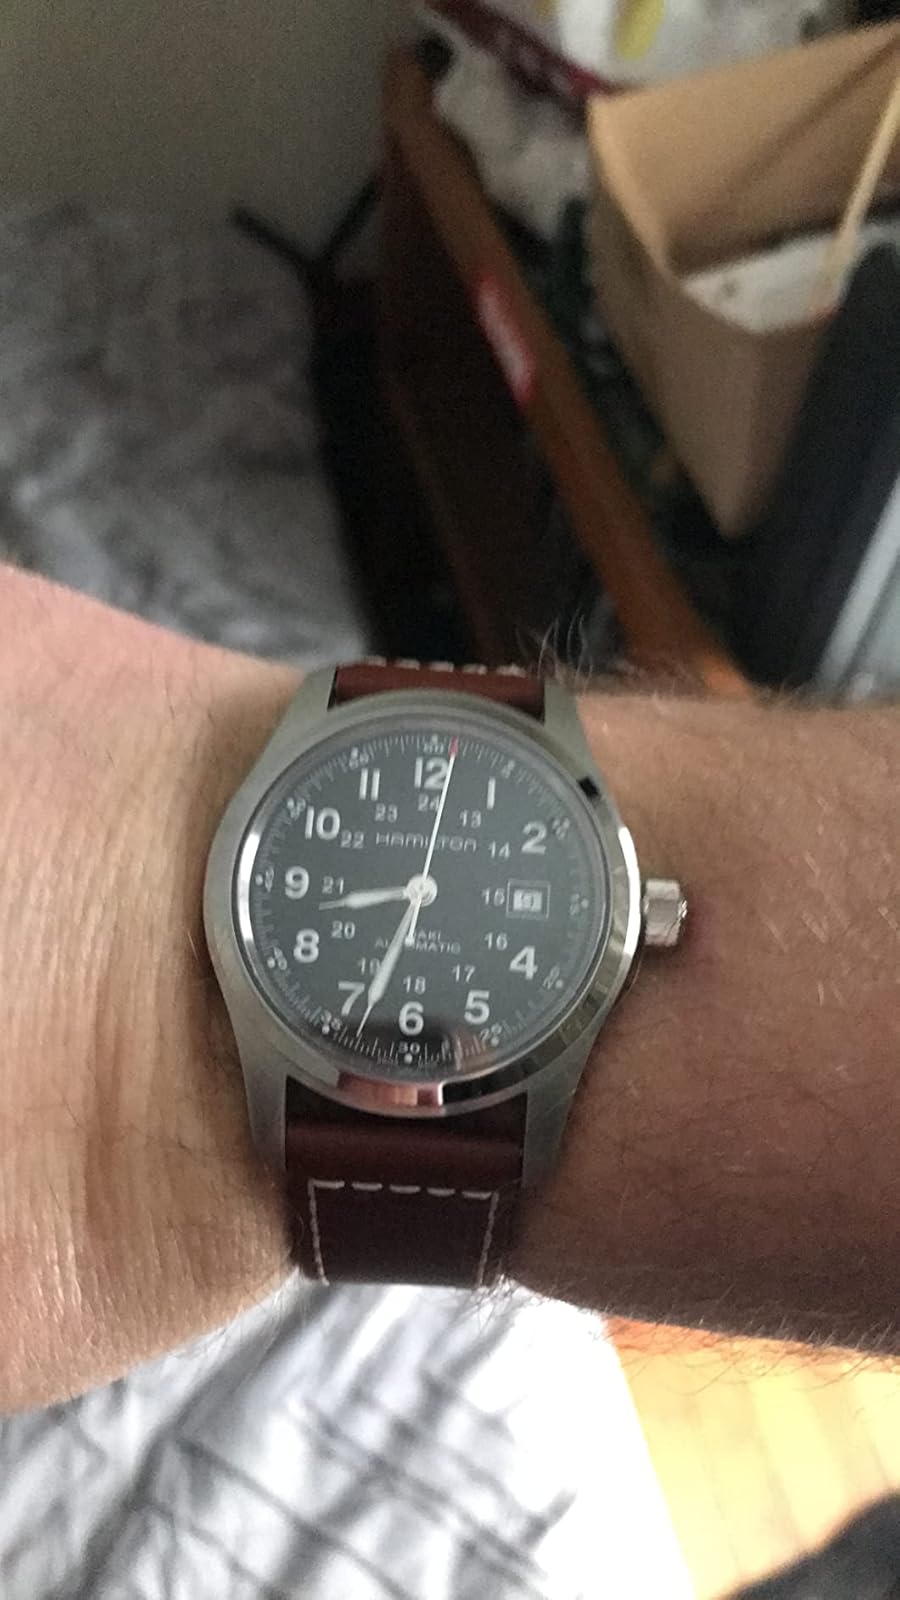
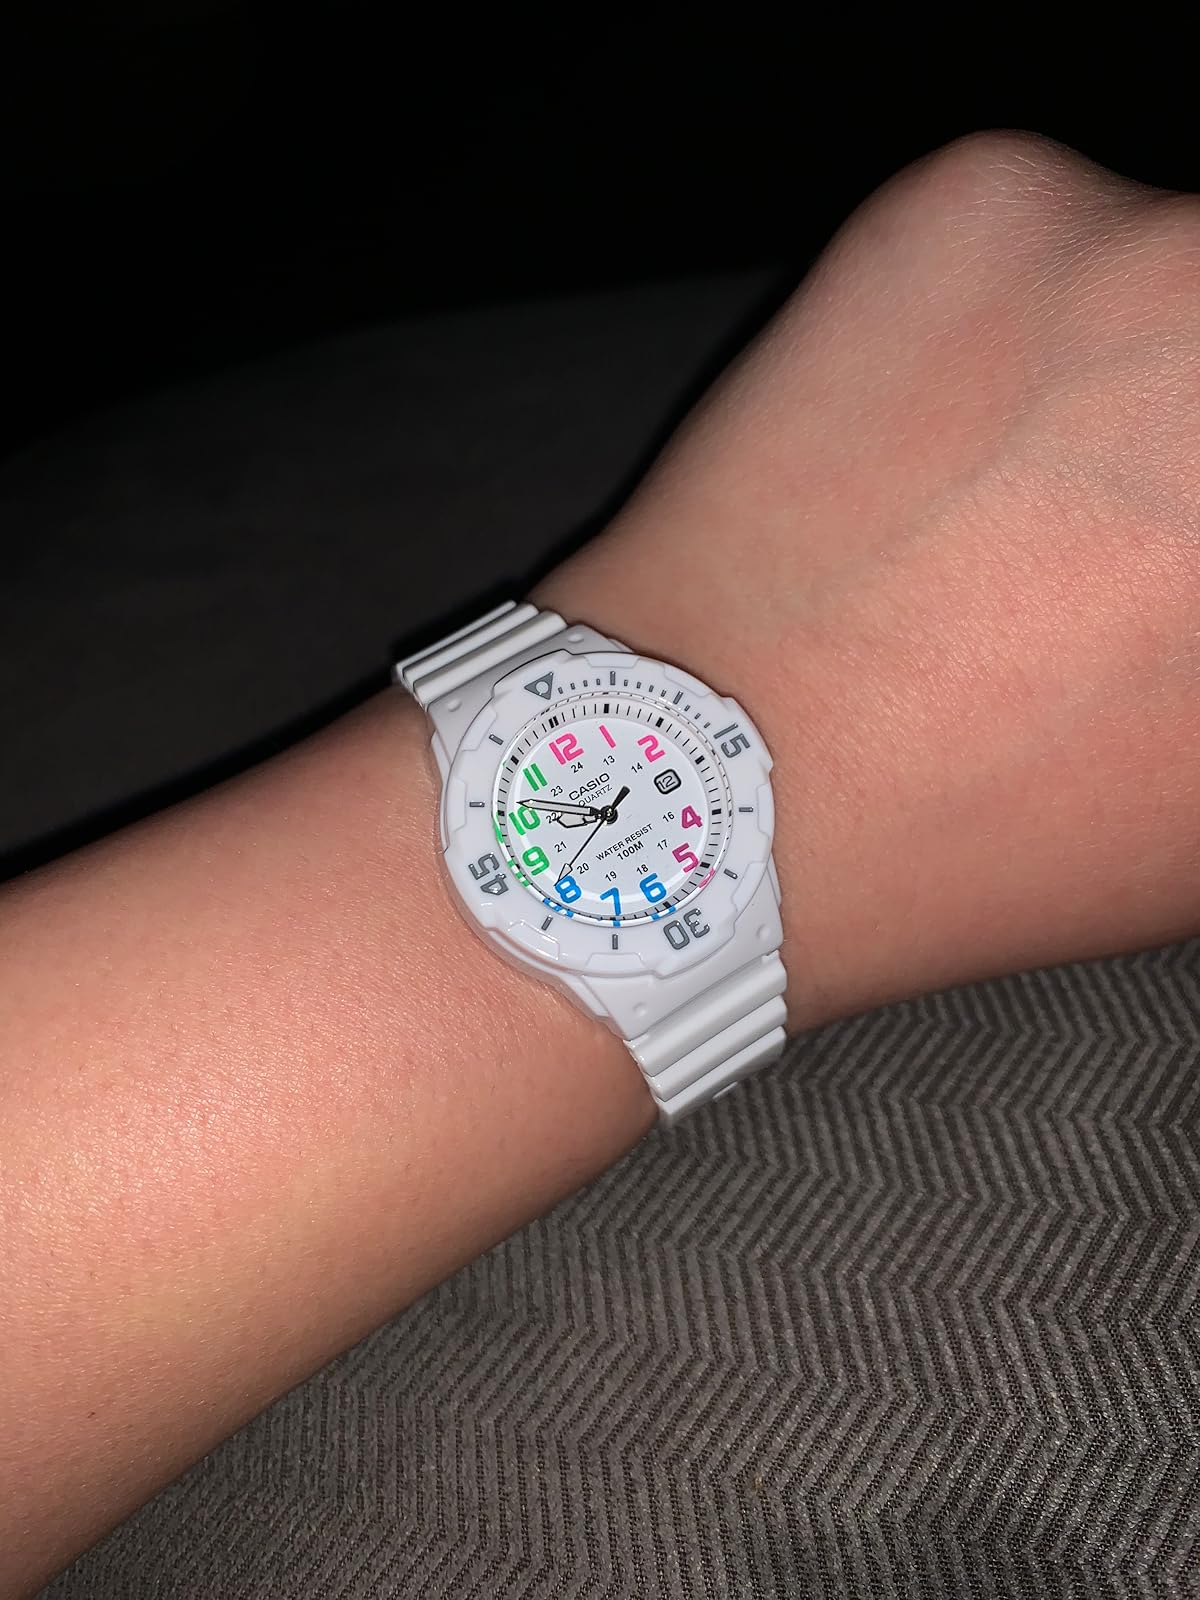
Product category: accessories_watch
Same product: no